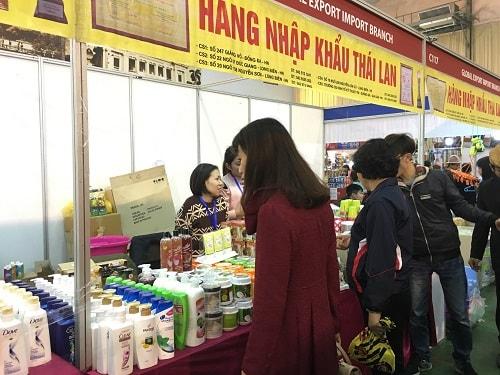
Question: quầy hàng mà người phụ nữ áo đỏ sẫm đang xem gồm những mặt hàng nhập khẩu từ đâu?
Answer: thái lan